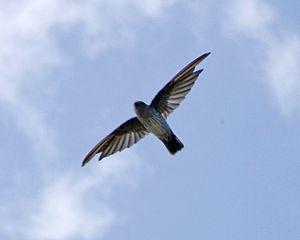
La Salangane linchi, Collocalia linchi, est une espèce d'oiseaux de la famille des Apodidae. Elle est parfois appelée Salangane des cavernes.